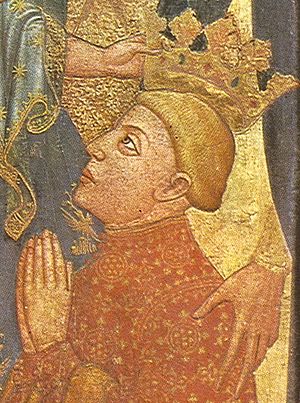
Ferdinand 1. af Aragonien
Ferdinand 1.
Ferdinand 1. var konge af Aragonien fra 1412 til 1416. Han var også regent i Castilien fra 1406 til 1416.